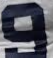
Number: 9